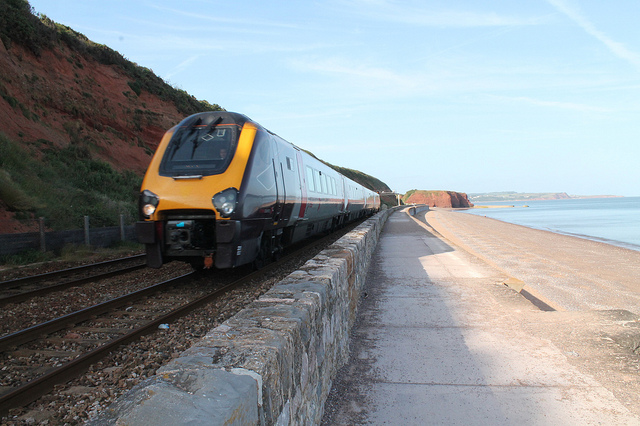
A train next to a wall and a body of water.

A train runs along the tracks near the ocean.

a yellow train traveling along a train track next to a stone platform beyond a large body of water.

A high speed train is traveling near a coast, hillside, and concrete retaining wall.